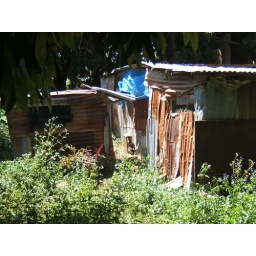
The tin shanties that house the chicken population near our house